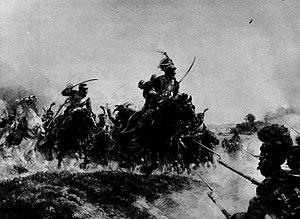
Les gardes d'honneur du 3e régiment à la bataille de Hanau (30 octobre 1813). Au cours de cet affrontement, la cavalerie de la Garde mène charge sur charge pour repousser les soldats bavarois du comte De Wrède.
Le 3ᵉ régiment de gardes d'honneur est une unité de cavalerie légère créée en France en 1813 sous le Premier Empire. Elle est dissoute lors de la Première Restauration en 1814.
César-René-Marie-François-Rodolphe de Vachon, comte de Belmont-Briançon, né le 2 mars 1770 à Paris et mort le 13 mars 1814 à Reims, est un militaire français du Premier Empire. Colonel-major dans la cavalerie de Napoléon Iᵉʳ, il est tué au cours d'une charge pendant la bataille de Reims, le 13 mars 1814.